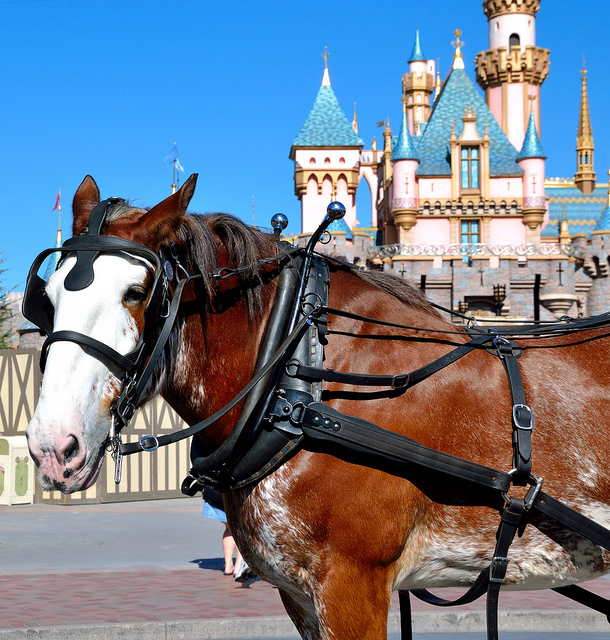
user: Given an image and a question. Answer the question in a short answer. Question: Who is the namesake of this popular theme park? Short Answer:
assistant: disney